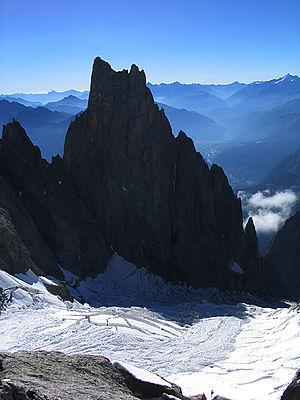
Glacier du Freney vu du col des Eccles